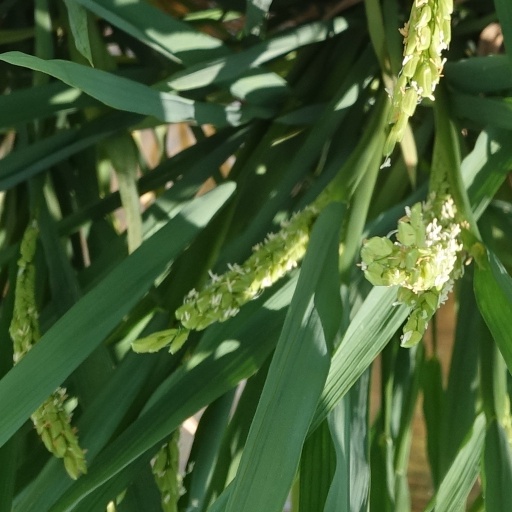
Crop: rice